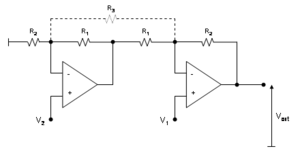
Un amplificateur de mesure est un dispositif électronique destiné au traitement de faibles signaux électriques. On le trouve également dans la littérature sous le nom d'amplificateur d'instrumentation.